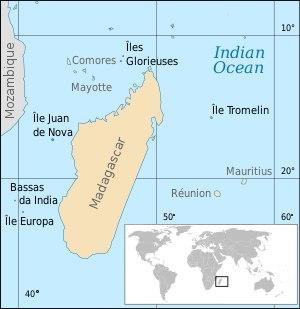
L’île Juan de Nova est une ile de l'océan Indien. Située dans le canal du Mozambique, c'est un territoire français revendiqué par la République de Madagascar. D'une superficie de 4,8 km², elle est plate et entourée d’une grande barrière de corail. Elle tient son nom de João da Nova, le navigateur galicien qui la découvrit. Une ligne de chemin de fer y fut construite pour transporter le guano. Elle n’est aujourd'hui plus utilisée. L’île n’offre aucun port, mais possède une piste d’aviation de 1,2 km de long.
Bassas da India est un atoll français situé dans le canal du Mozambique, entre les côtes malgaches et mozambicaines, et faisant partie des îles Éparses de l'océan Indien, un district des Terres australes et antarctiques françaises.
Les îles Glorieuses sont un archipel inhabité formé sur un atoll situé dans l'océan Indien, entre Madagascar et l'archipel des Comores. Il est composé de deux îles sablonneuses entourées par une barrière de corail d’où émergent aussi plusieurs récifs coralliens. L'archipel mesure 7 km².
L'île Europa est une petite île tropicale de l'océan Indien d'un peu moins de 30 km² de superficie, située dans le sud du canal du Mozambique. Il s'agit d'un atoll surélevé.